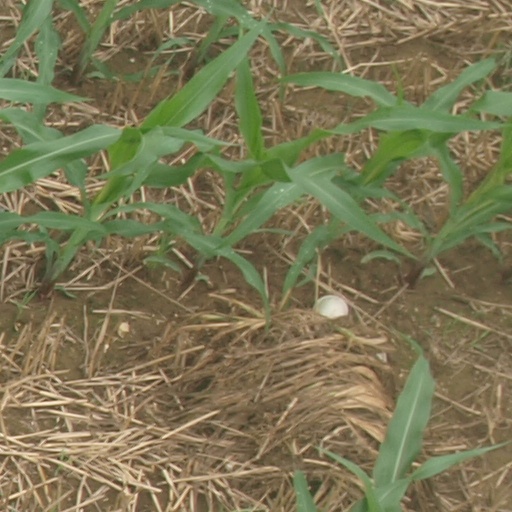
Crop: maize; corn